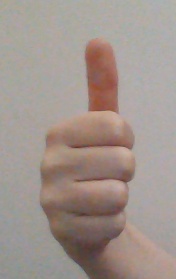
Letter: aleff